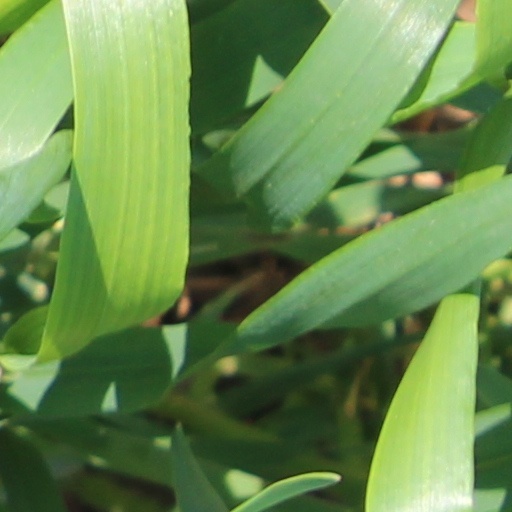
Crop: wheat